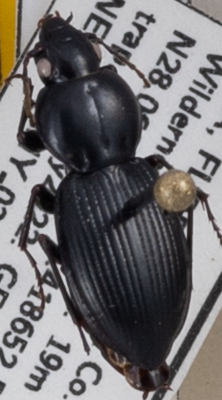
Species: Cyclotrachelus faber
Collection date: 2022-05-31 04:00:00
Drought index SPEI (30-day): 0.502
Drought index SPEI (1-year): -0.32
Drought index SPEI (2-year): -0.114